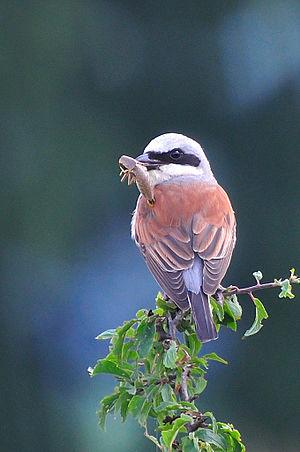
Pie grièche - Ariège